Ghent

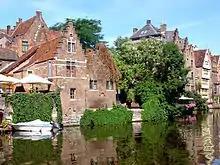
Buildings along the river Leie in Ghent

Around 650, Saint Amand founded two abbeys in Ghent: St. Peter's (Blandinium) and St. Bavo's Abbey. Around 800, Louis the Pious, son of Charlemagne, appointed Einhard, the biographer of Charlemagne, abbot of both abbeys. The city grew from several nuclei, the abbeys, and a commercial centre. However, in 851 and 879 the city was plundered by Vikings.